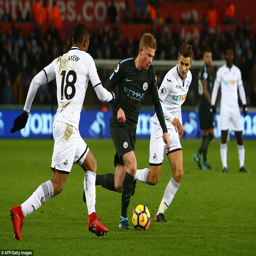
soccer player dribbles with the ball as soccer players look to make a tackle